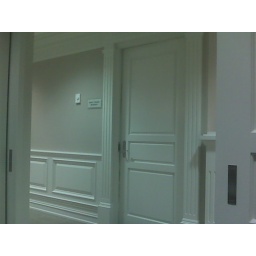
Door and wall finishes within office space.